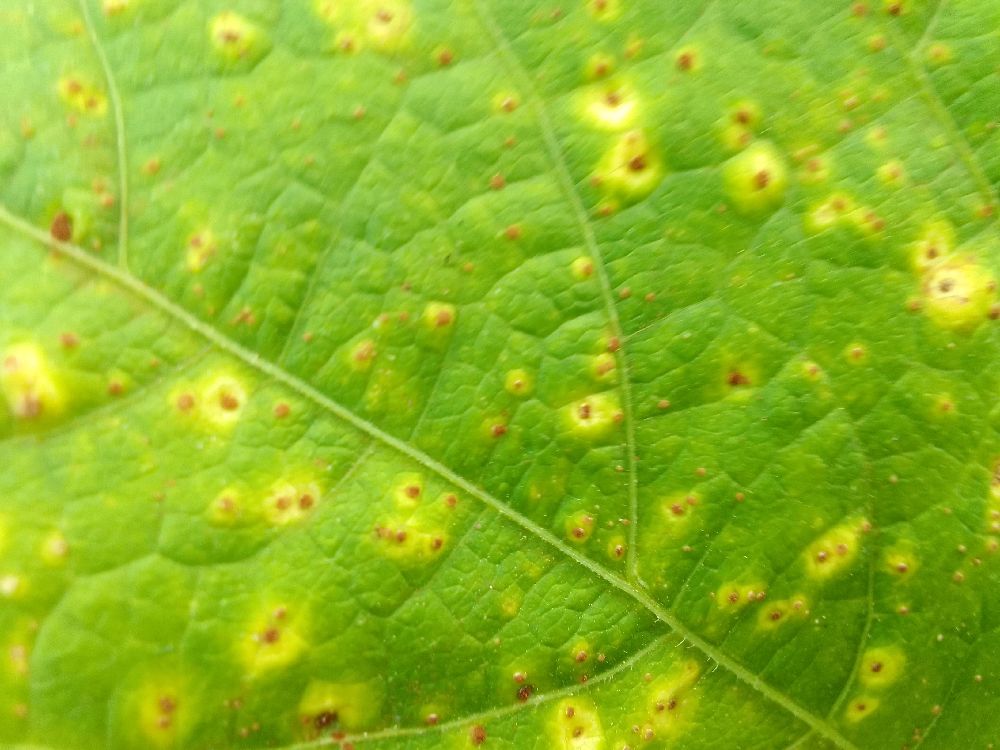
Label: rust